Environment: real
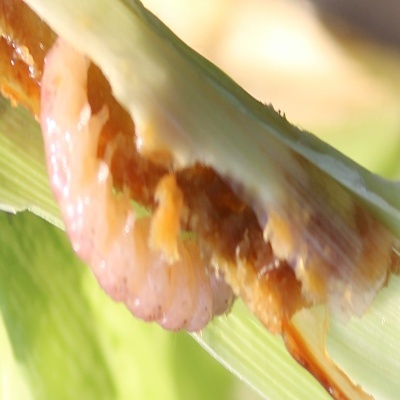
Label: fall_armyworm